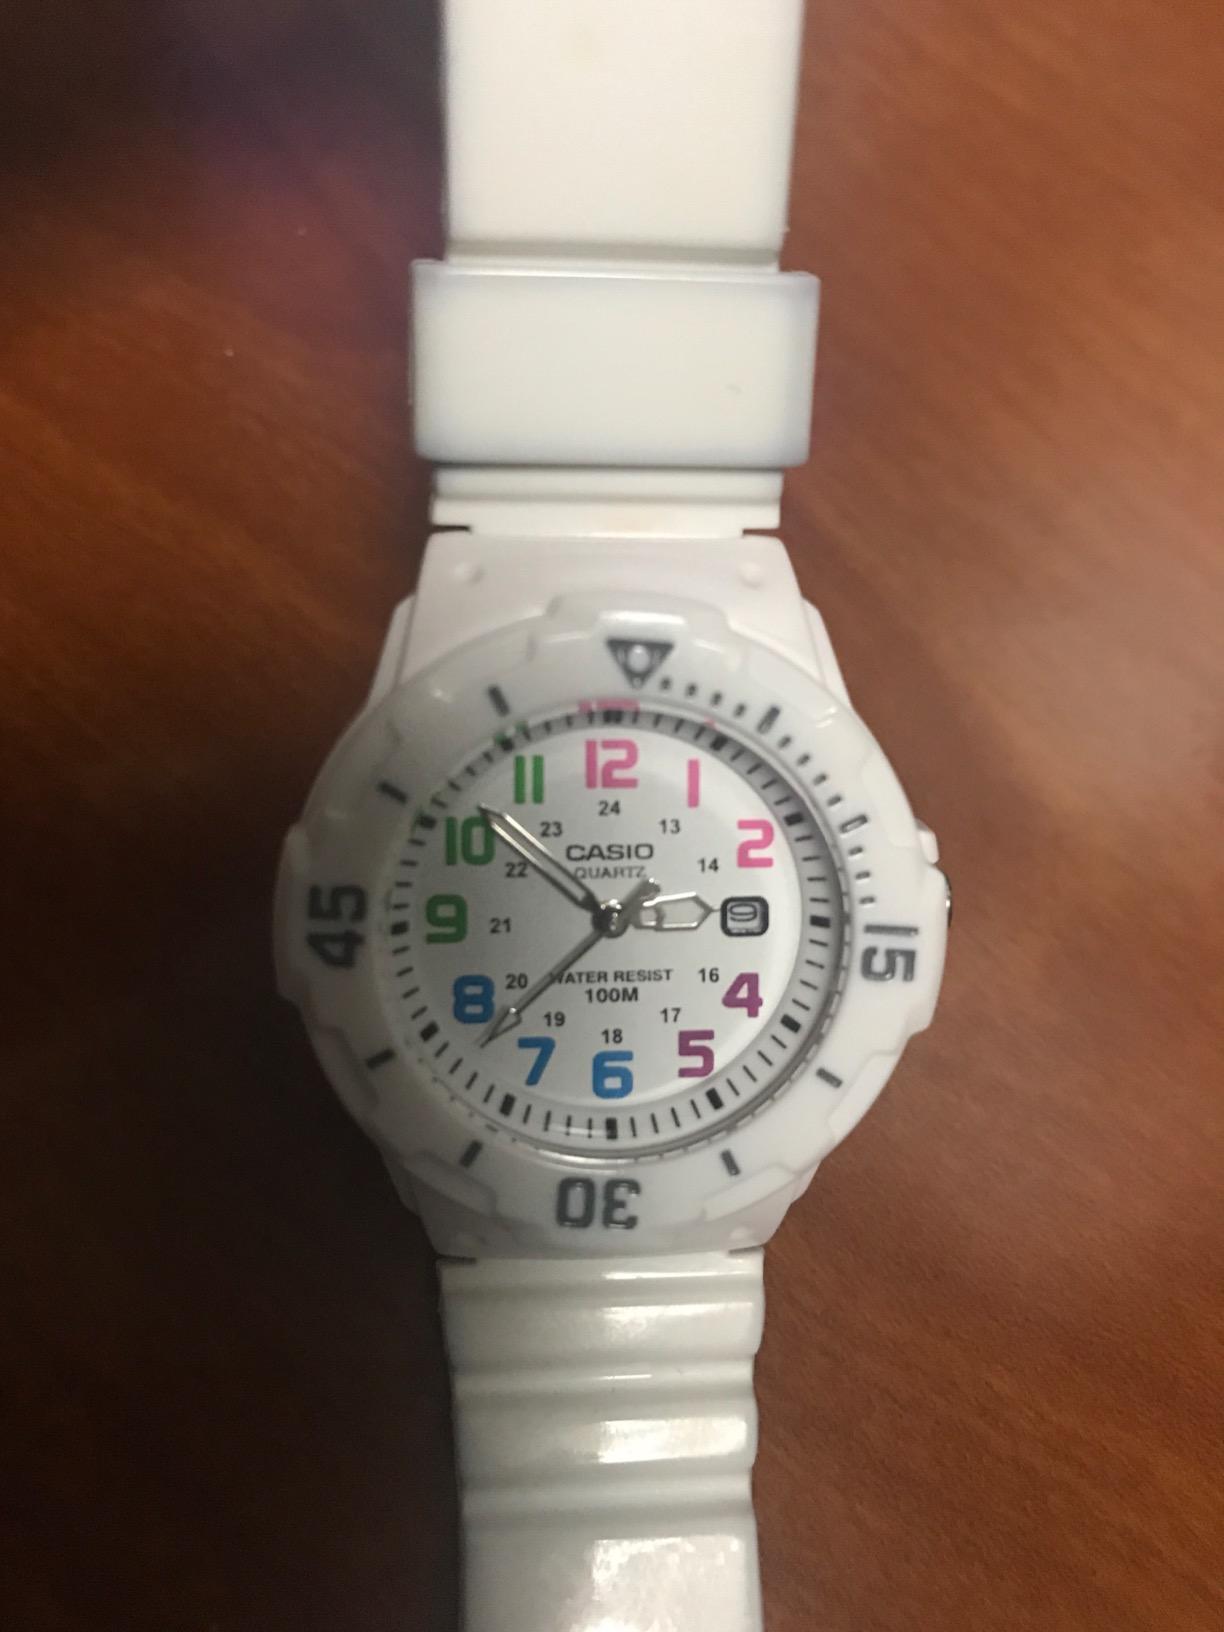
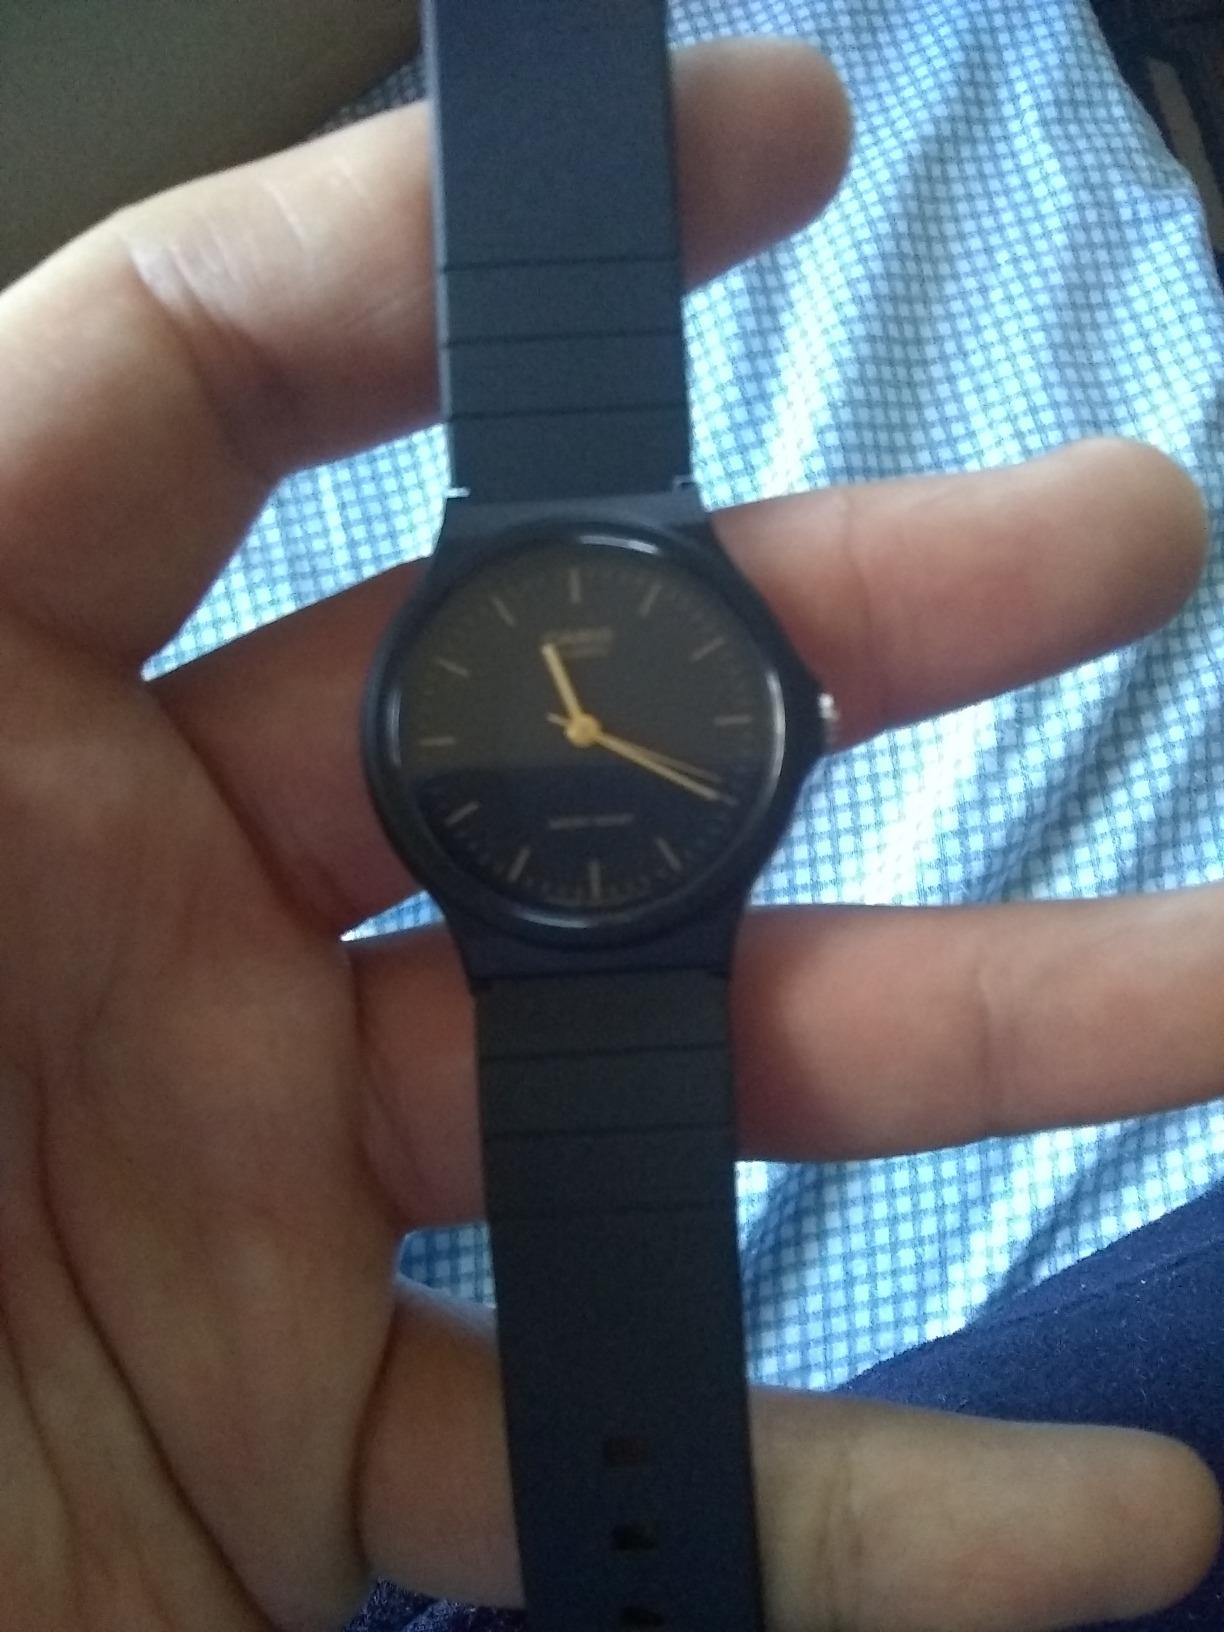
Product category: accessories_watch
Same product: no